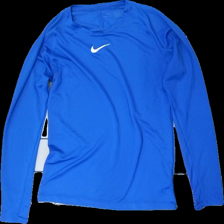
View: front
Type: Top
Category: Men
Brand: Nike
Colors: Blue, White
Material: 100% polyester
Pattern: Logo print
Cut: Regular
Size: XL
Season: All
Trend: Sports
Damage location: top center
Damage 2 location: bottom center
Price range: <50
Recommended usage: Export
Description: blå långärmad träningströja med logga fram, nopprig